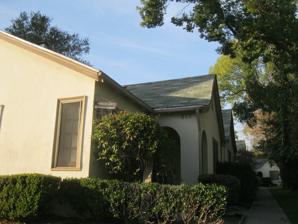
Building: Washington Court
Country: United States of America
Year built: 1924
United States historic place Washington Court U.S. National Register of Historic Places U.S. Historic district Show map of the Los Angeles metropolitan area Show map of California Show map of the United States Location 475 E. Washington Blvd., Pasadena, California Coordinates 34°10′9″N 118°8′27″W / 34.16917°N 118.14083°W / 34.16917; -118.14083 Area less than one acre Built 1924 ( 1924 ) Architectural style English Cottage Revival MPS Bungalow Courts of Pasadena TR NRHP reference No. 94001316 Added to NRHP November 15, 1994 Washington Court is a bungalow court located at 475 E. Washington Blvd. in Pasadena , California . The court consists of six single-family homes arranged in an "L" shape; a common walkway and garden runs along the east side of the court, while a driveway on the west side accesses a rear garage. The homes are designed in the English Cottage Revival style and feature cross gabled roofs with wooden louvers at the gable ends, wooden trim and window moldings, and arched entrances with flared eaves. F. R. Finch commissioned the court in 1924; the homes cost $2,250 each to build. The court was added to the National Register of Historic Places on November 15, 1994. References